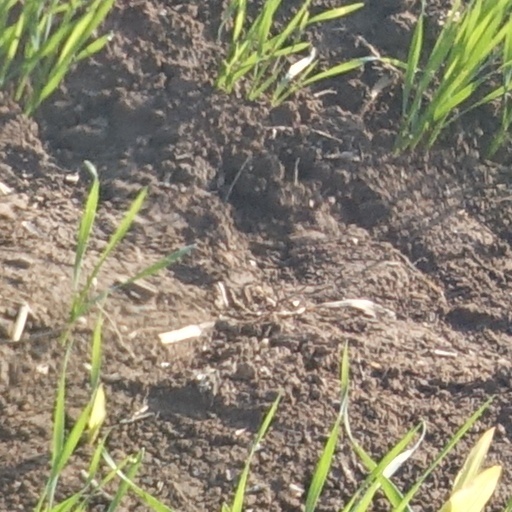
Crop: wheat